Bexley Hall

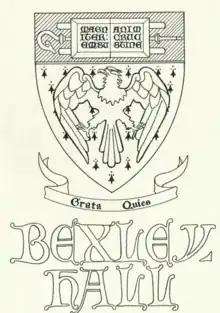
Bexley Seminary Shield

Bexley Hall was later identified separately, and was named in honour of Nicholas Vansittart, 1st Baron Bexley, an early benefactor of Kenyon College.